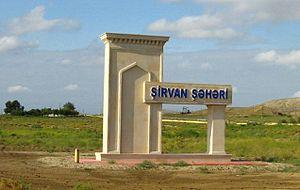
Şirvan, est une ville d’Azerbaïdjan formant une unité administrative indépendante.